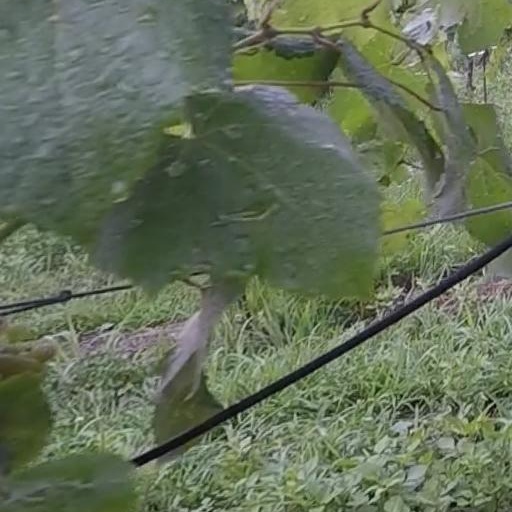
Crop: grape